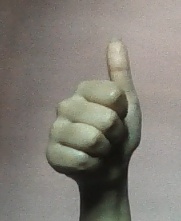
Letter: aleff